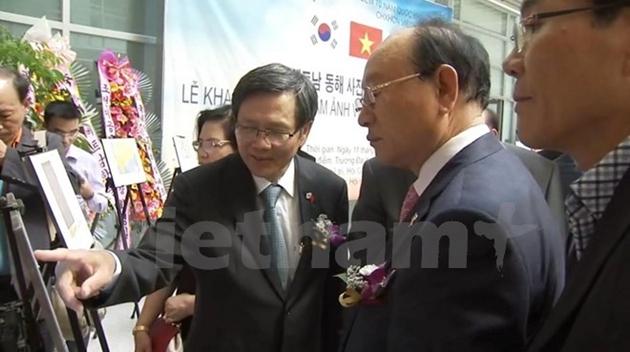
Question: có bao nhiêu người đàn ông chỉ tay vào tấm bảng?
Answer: có một người đang chỉ tay vào tấm bảng